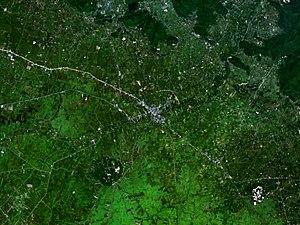
Nakon Nayok est la capitale de la Province de Nakhon Nayok en Thaïlande. Elle est située entre Saraburi et Nakhon Ratchasima au Nord, Prachinburi à l'Est, Chachoengsao au Sud et Pathum Thani à l'Ouest.